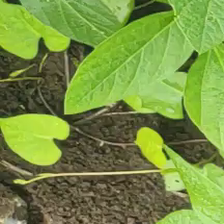
Weed species: Obscure_morning _glory(Ipomoea obscura)